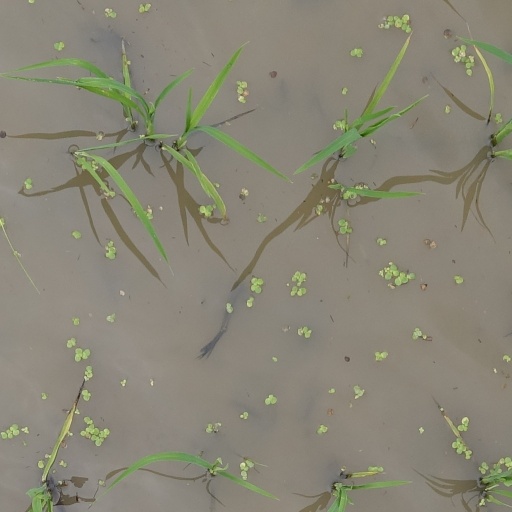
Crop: rice